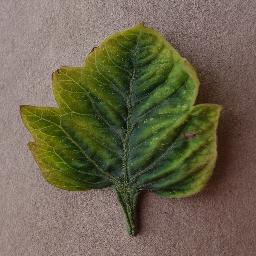
Label: Tomato___Tomato_Yellow_Leaf_Curl_Virus